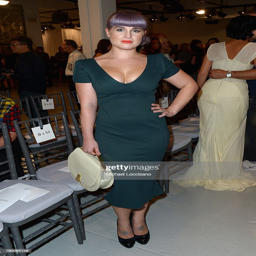
celebrity attends the fashion show during spring .